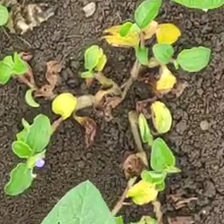
Weed species: Kena_(Commplina_benghalensio)